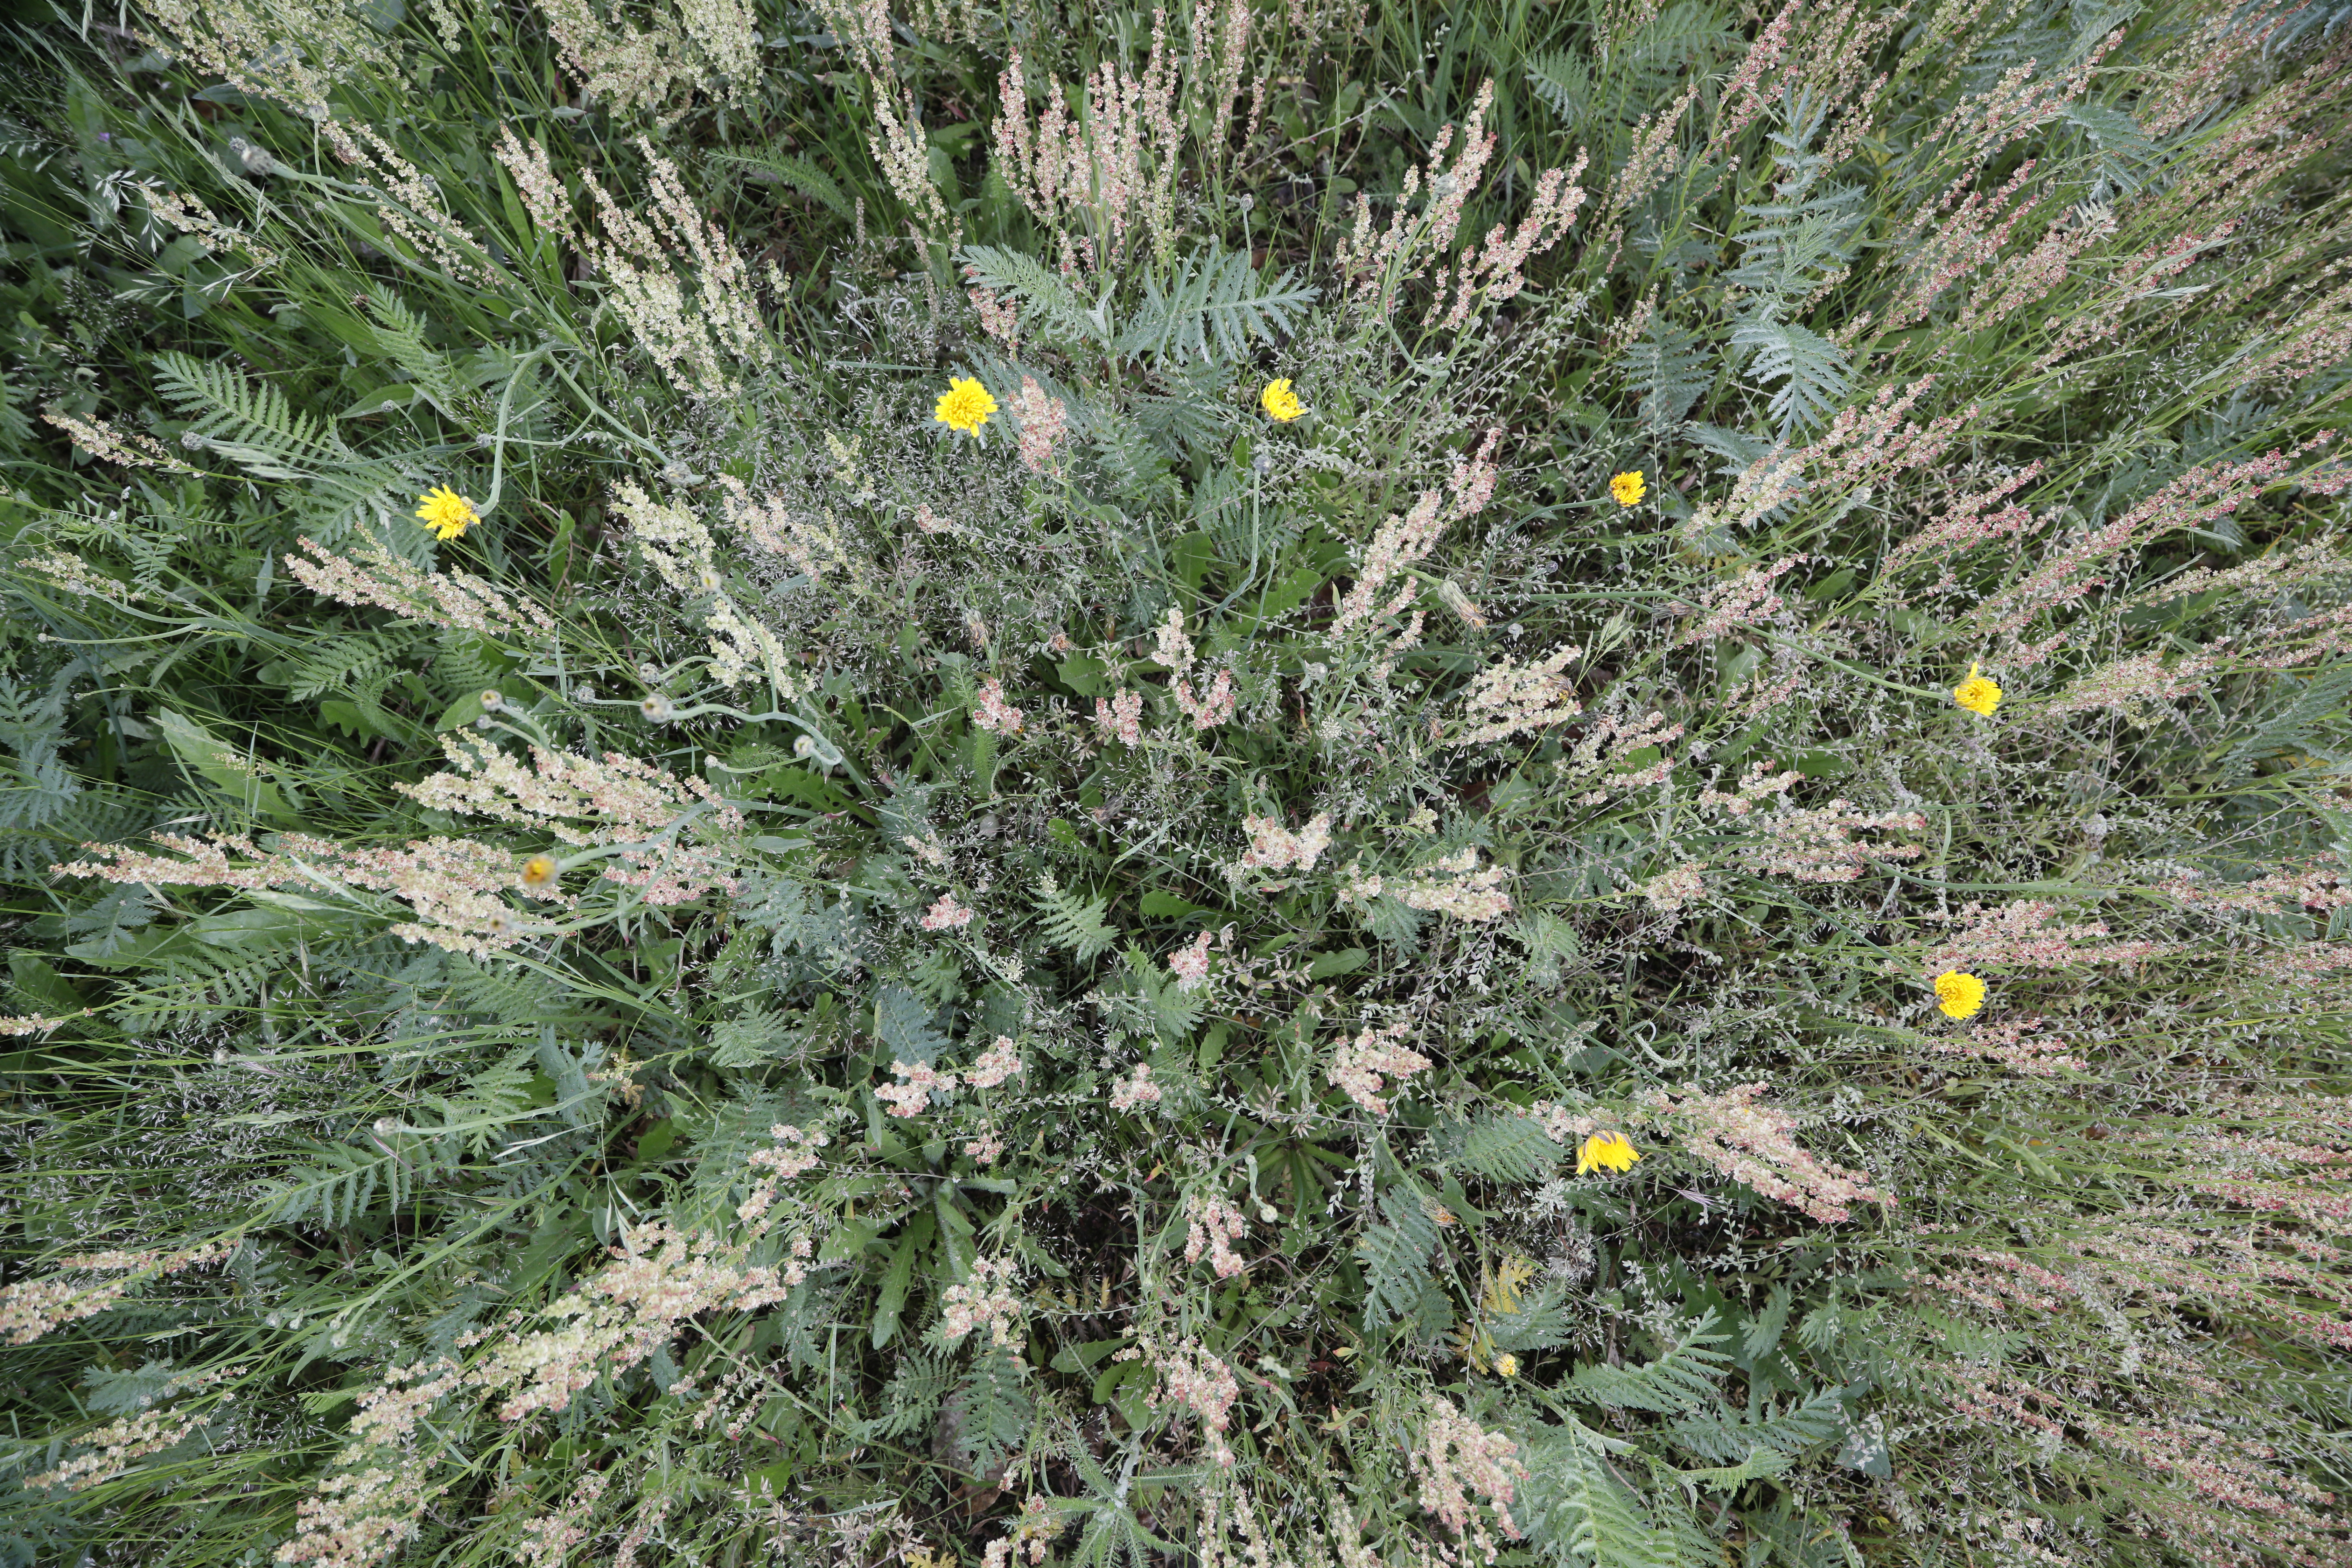
Plant species: Hypochaeris radicata